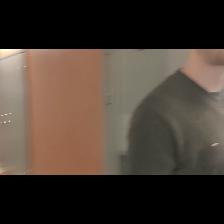
Label: Human